Fitzrovia Chapel

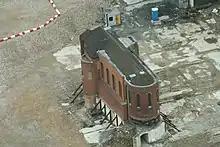
The chapel isolated in 2011 during demolition of the Middlesex Hospital

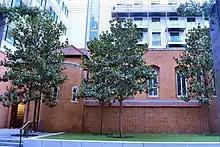
The entrance on Fitzroy Place

The building now known as the Fitzrovia Chapel was built in 1891–92 as the Middlesex Hospital Chapel. Between 1929 and 1935 the decaying 18th-century hospital building was gradually demolished and rebuilt around the chapel.